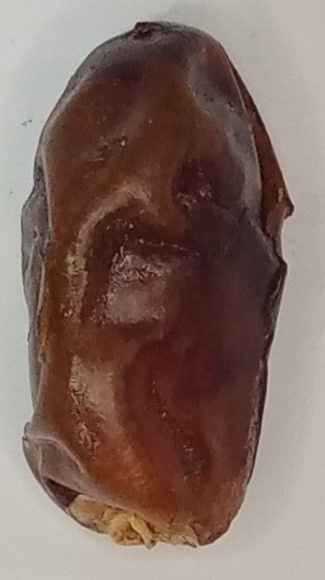
Variety: aseel
Size: medium
Grade: grade-1